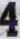
Number: 4